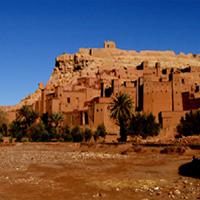
Weather: sun or clear